Dan Rosewarne

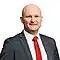
Rosewarne in 2023

Daniel Peter Rosewarne (born 1981) is a New Zealand politician and former military officer. He was a Member of Parliament in the New Zealand House of Representatives for the New Zealand Labour Party from July 2022 until October 2023.